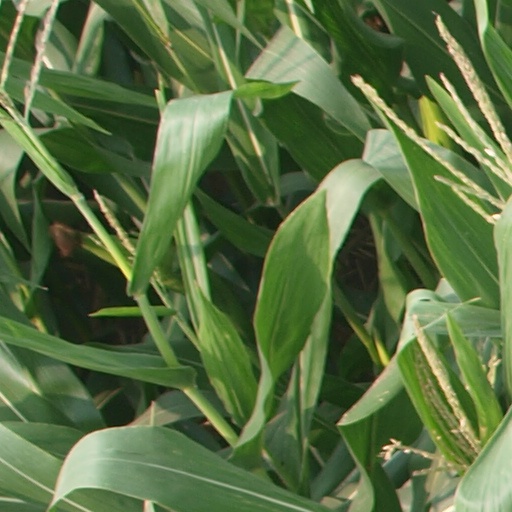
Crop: maize; corn